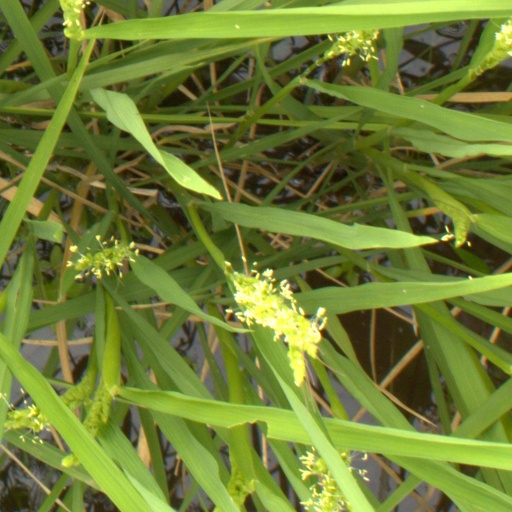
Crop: rice